Madeleine Smith

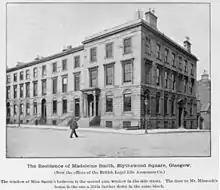
The building where Smith and her fiancé Minnoch each had apartments.

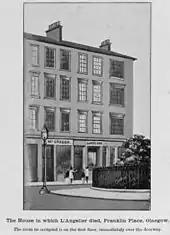
L'Angelier's rooming house

Smith was the first child (of five) of an upper-middle-class family in Glasgow; her father, James Smith, was a wealthy architect, and her mother, Elizabeth, was the daughter of leading neo-classical architect David Hamilton. She was born at the family home 81 Wellington Place in Glasgow.